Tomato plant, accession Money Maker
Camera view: horizontal (90 deg, fisheye); turntable rotation: 30 degrees
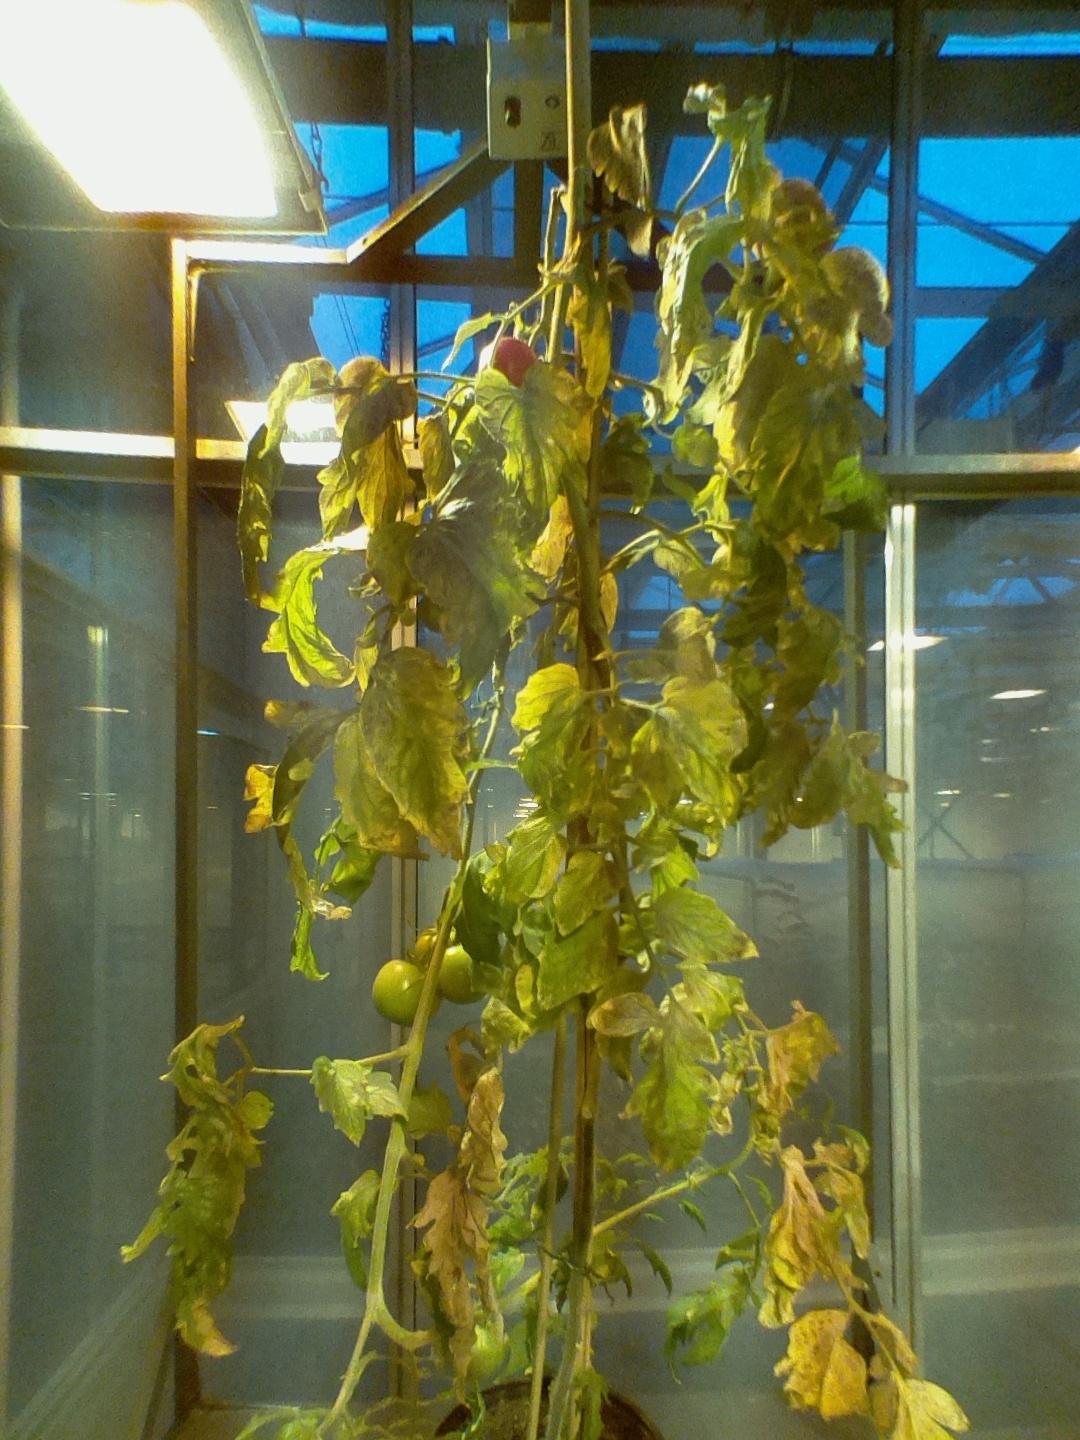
BBCH growth stage 84: 40%-50% of fruits show typical fully ripe color